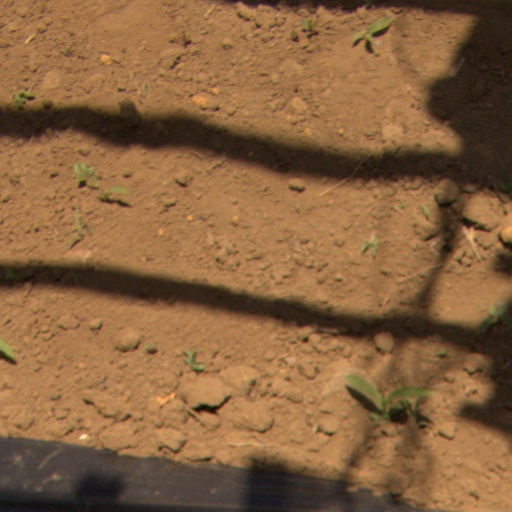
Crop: Jerusalem artichoke